Melbourne

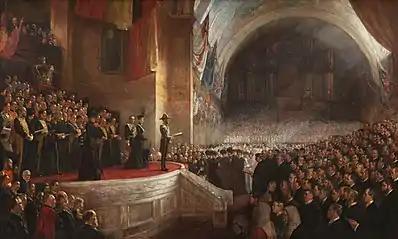
"The Big Picture", the opening of the first Parliament of Australia on 9 May 1901, painted by Tom Roberts

At the time of Australia's federation on 1 January 1901 Melbourne became the seat of government of the federated Commonwealth of Australia. The first federal parliament convened on 9 May 1901 in the Royal Exhibition Building, subsequently moving to the Victorian Parliament House, where it sat until it moved to Canberra in 1927. The Governor-General of Australia resided at Government House in Melbourne until 1930, and many major national institutions remained in Melbourne well into the twentieth century. During World War II the city hosted American military forces who were fighting the Empire of Japan, and the government requisitioned the Melbourne Cricket Ground for military use.